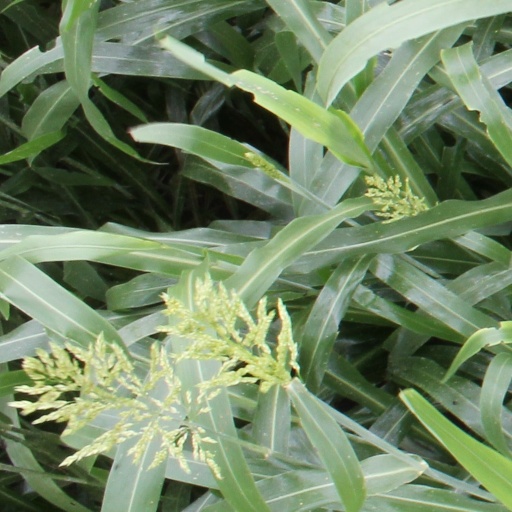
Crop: sorghum